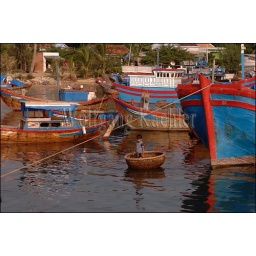
Vietnam, near nha trang, port dayot with colorful fishing boats, people in woven basket used as boat